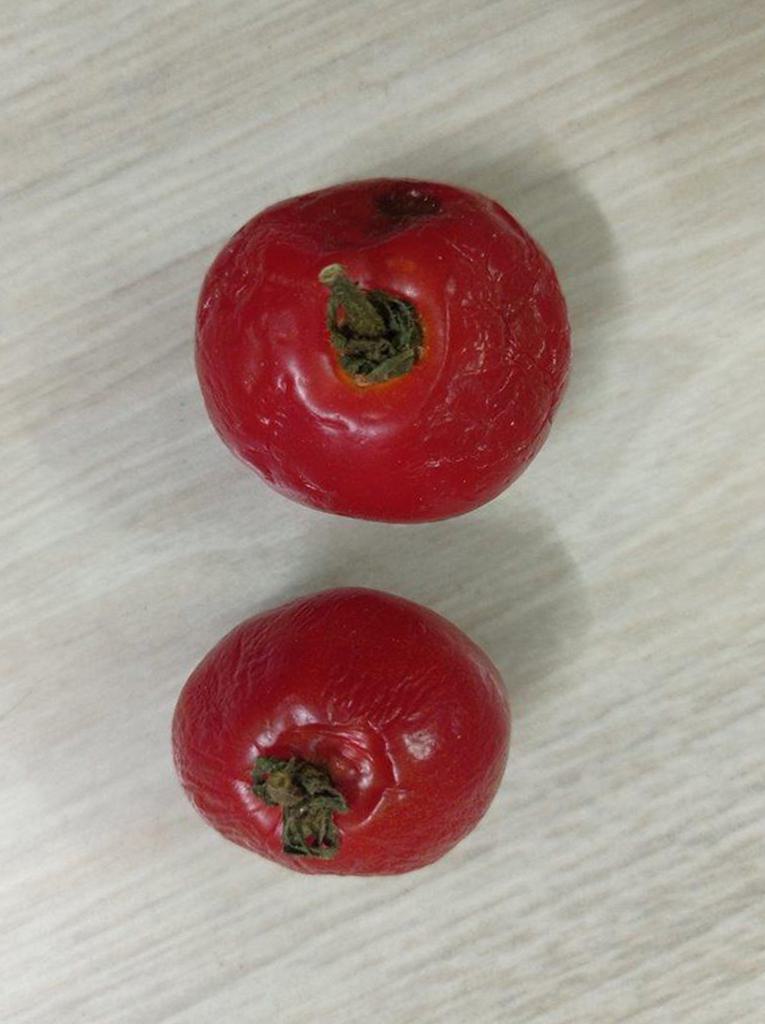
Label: Rotten